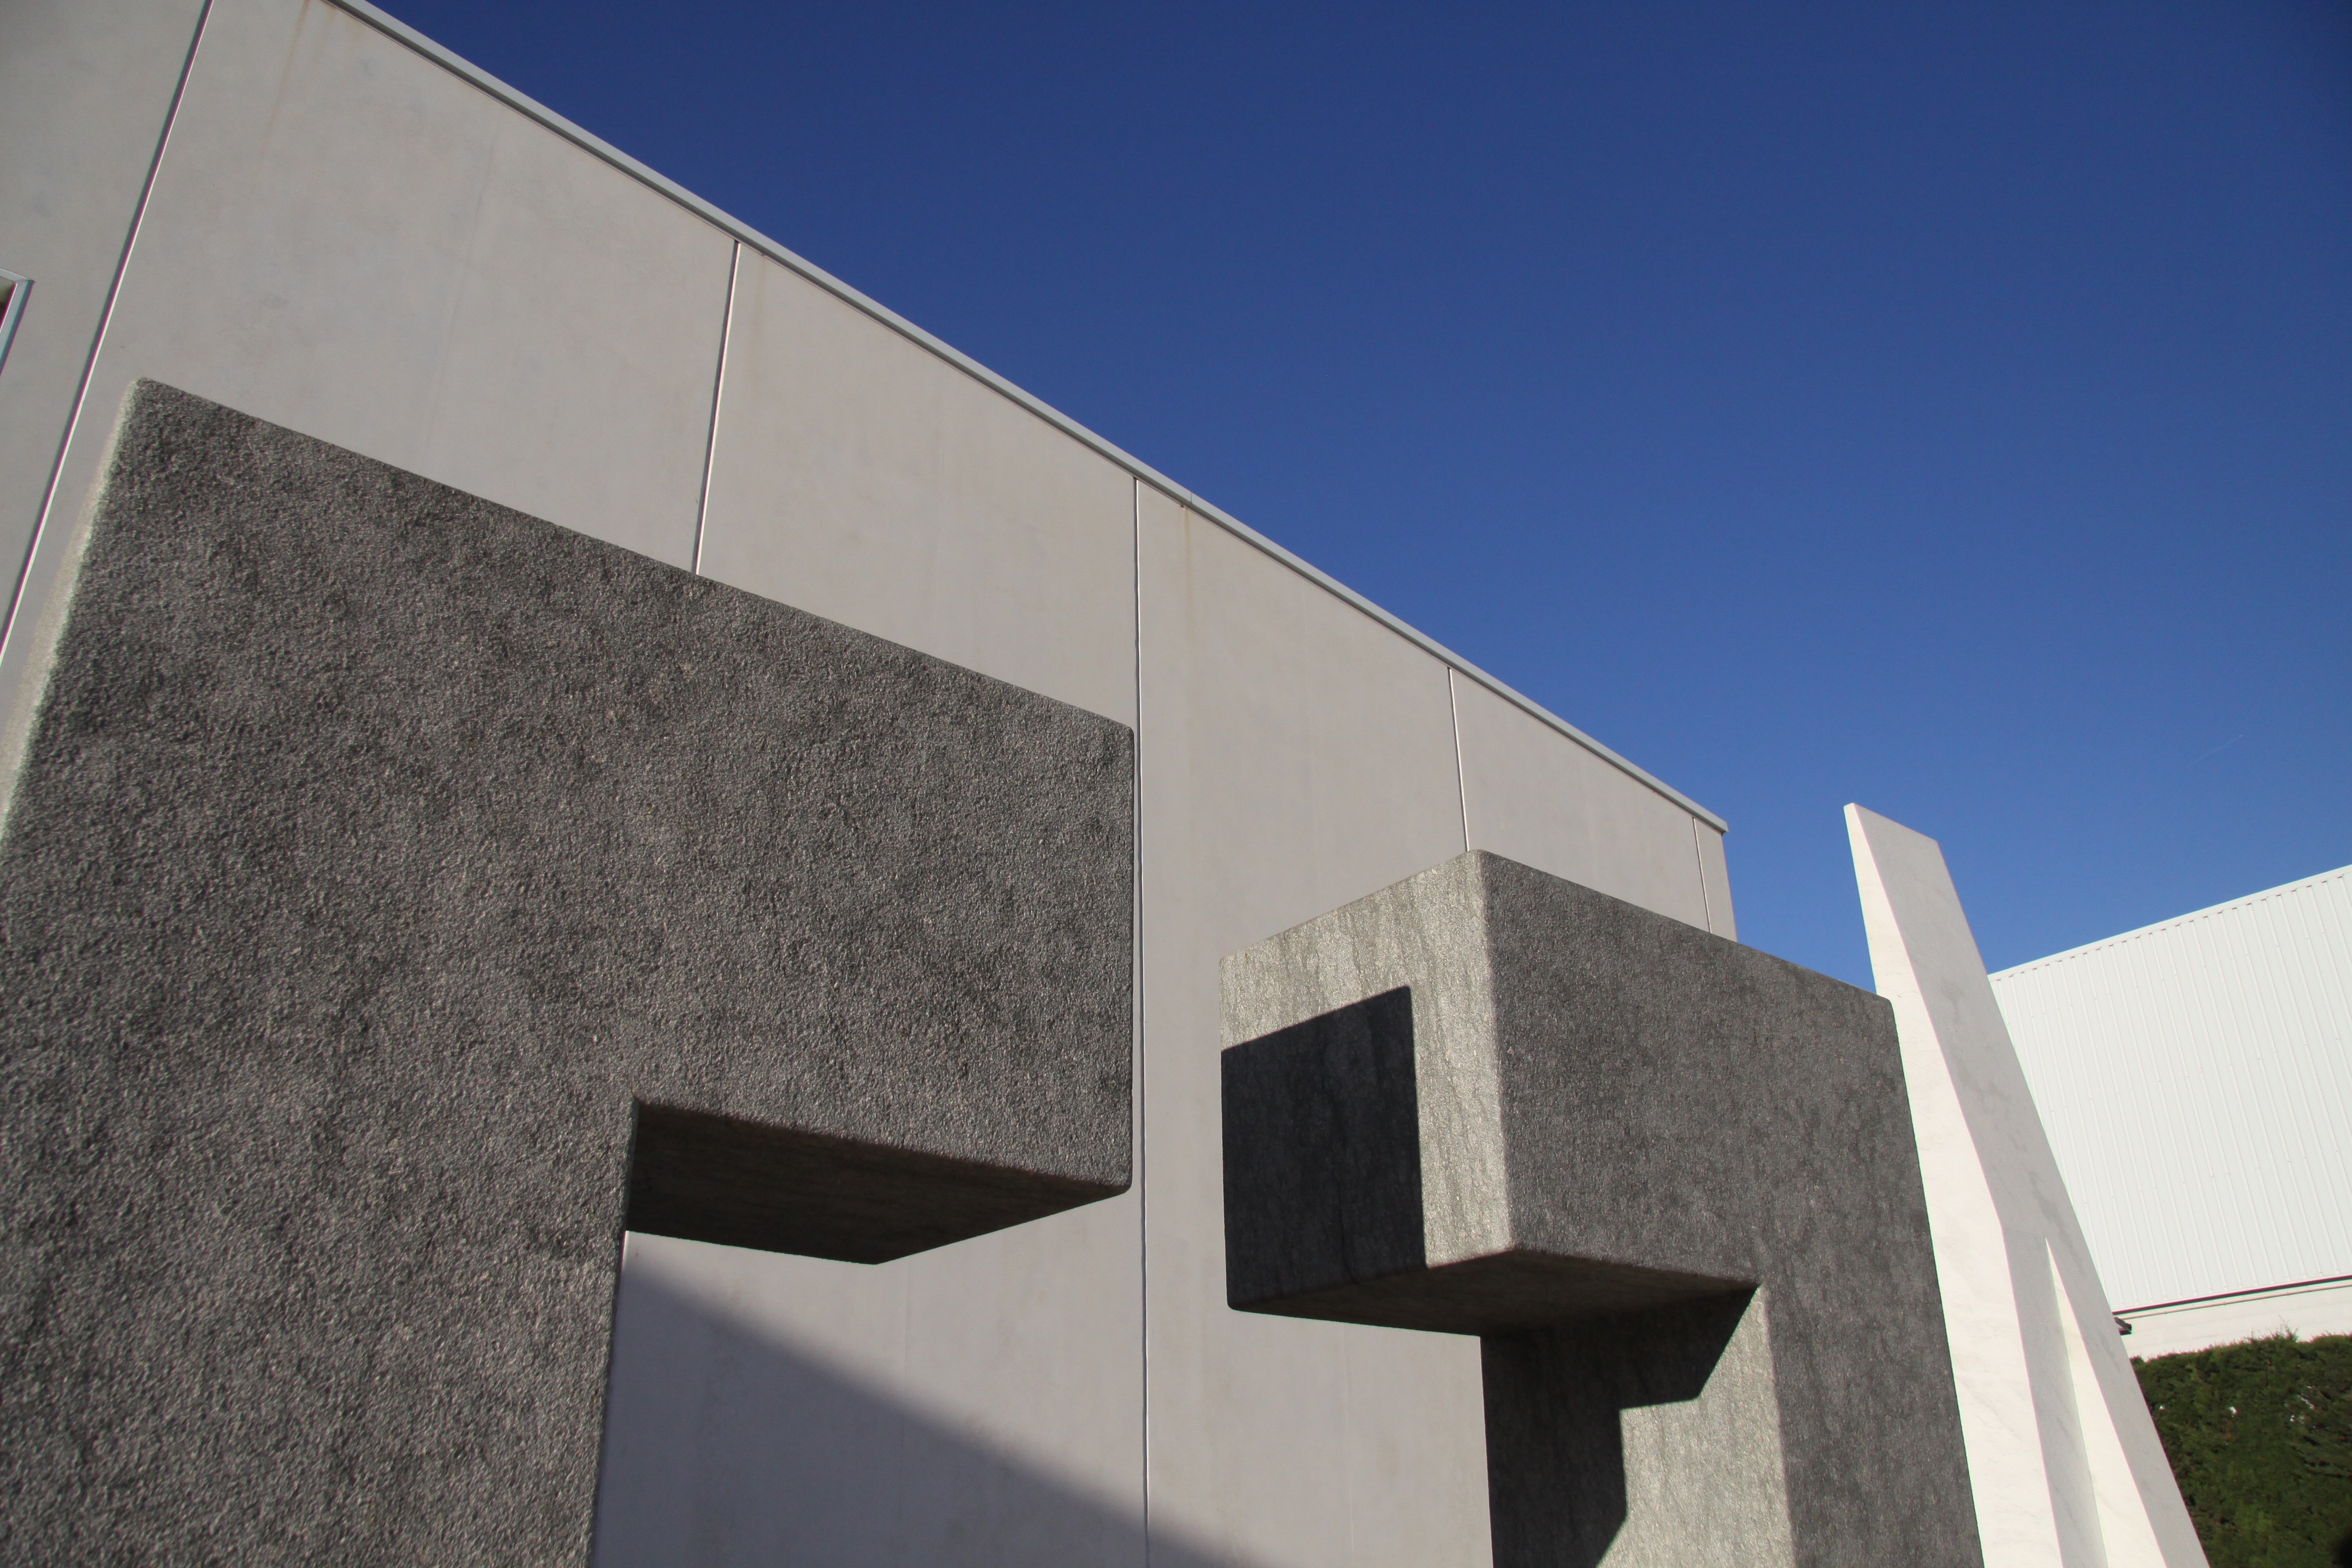
architecture, structure, house, facade, blue, professional, memorial, design, daylighting